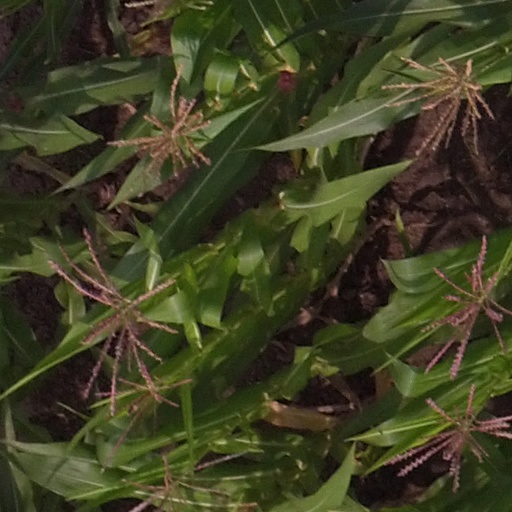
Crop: maize; corn